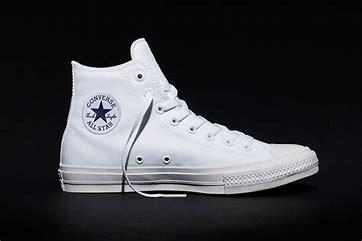
Brand: Converse
Model: Chuck Taylor All Star Top